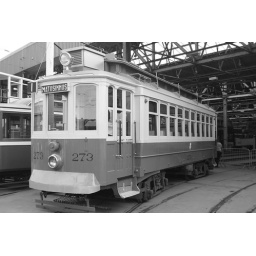
Tram No 273 on display in black and white